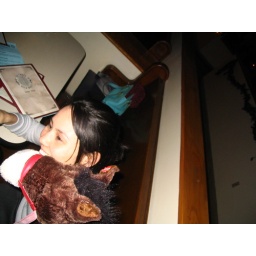
The horse we found in the street outside church brew works gets friendly with maggie